Eyal Sivan

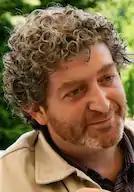
Sivan in 2014

Eyal Sivan is an Israeli documentary filmmaker, theoretician and scholar based in Paris, France.